Interstate 5 in Washington

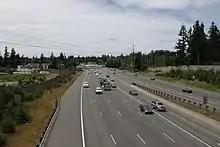
An expanded section of I-5 in Everett, featuring HOV lanes and sound walls

North of Grand Mound, I-5 passes two interchanges with SR 121, which forms a loop between two of the exits to serve Millersylvania State Park. The freeway travels through the suburb of Tumwater, passing the Olympia Regional Airport and several state office parks before reaching the terminus of US 101, a major highway that encircles the Olympic Peninsula, on the south side of Capitol Lake. After the interchange, I-5 enters Olympia and turns eastward after passing the Washington State Capitol campus and downtown Olympia. The freeway passes through Lacey and the Hawks Prairie industrial area, where it intersects SR 510, a highway serving the Nisqually Indian Community and Yelm. I-5 continues northeast through the Billy Frank Jr. Nisqually National Wildlife Refuge towards DuPont on the east side of the Nisqually River in Pierce County.